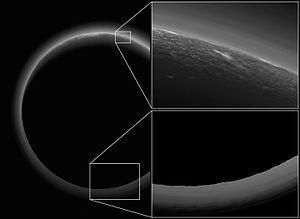
L’atmosphère de Pluton fut découverte en 1985, et de nombreuses spécificités ont progressivement été identifiées, bien que la plupart des détails restent encore à confirmer par des études plus détaillées. Les études actuelles montrent que l'atmosphère de Pluton est principalement composée de diazote, avec un peu de méthane, de monoxyde de carbone, et d'éthane, à une pression d'environ 6,5 à 24 microbars à la surface.